Peacock Tavern

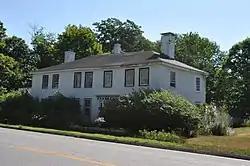

The Peacock Tavern is a historic tavern building at 1037 United States Route 201 in Richmond, Maine. Built in 1807, it is one of the rural community's oldest surviving buildings, and has long been a landmark on what was once the main road between Augusta and Portland. It was listed on the National Register of Historic Places in 1986. It was owned by the state, forming part of Peacock Beach State Park, but was privately owned by Dennis and Susan Cloukey from 1987 to 1990 and has been privately owned by Christine and Christopher Faris since 1993.